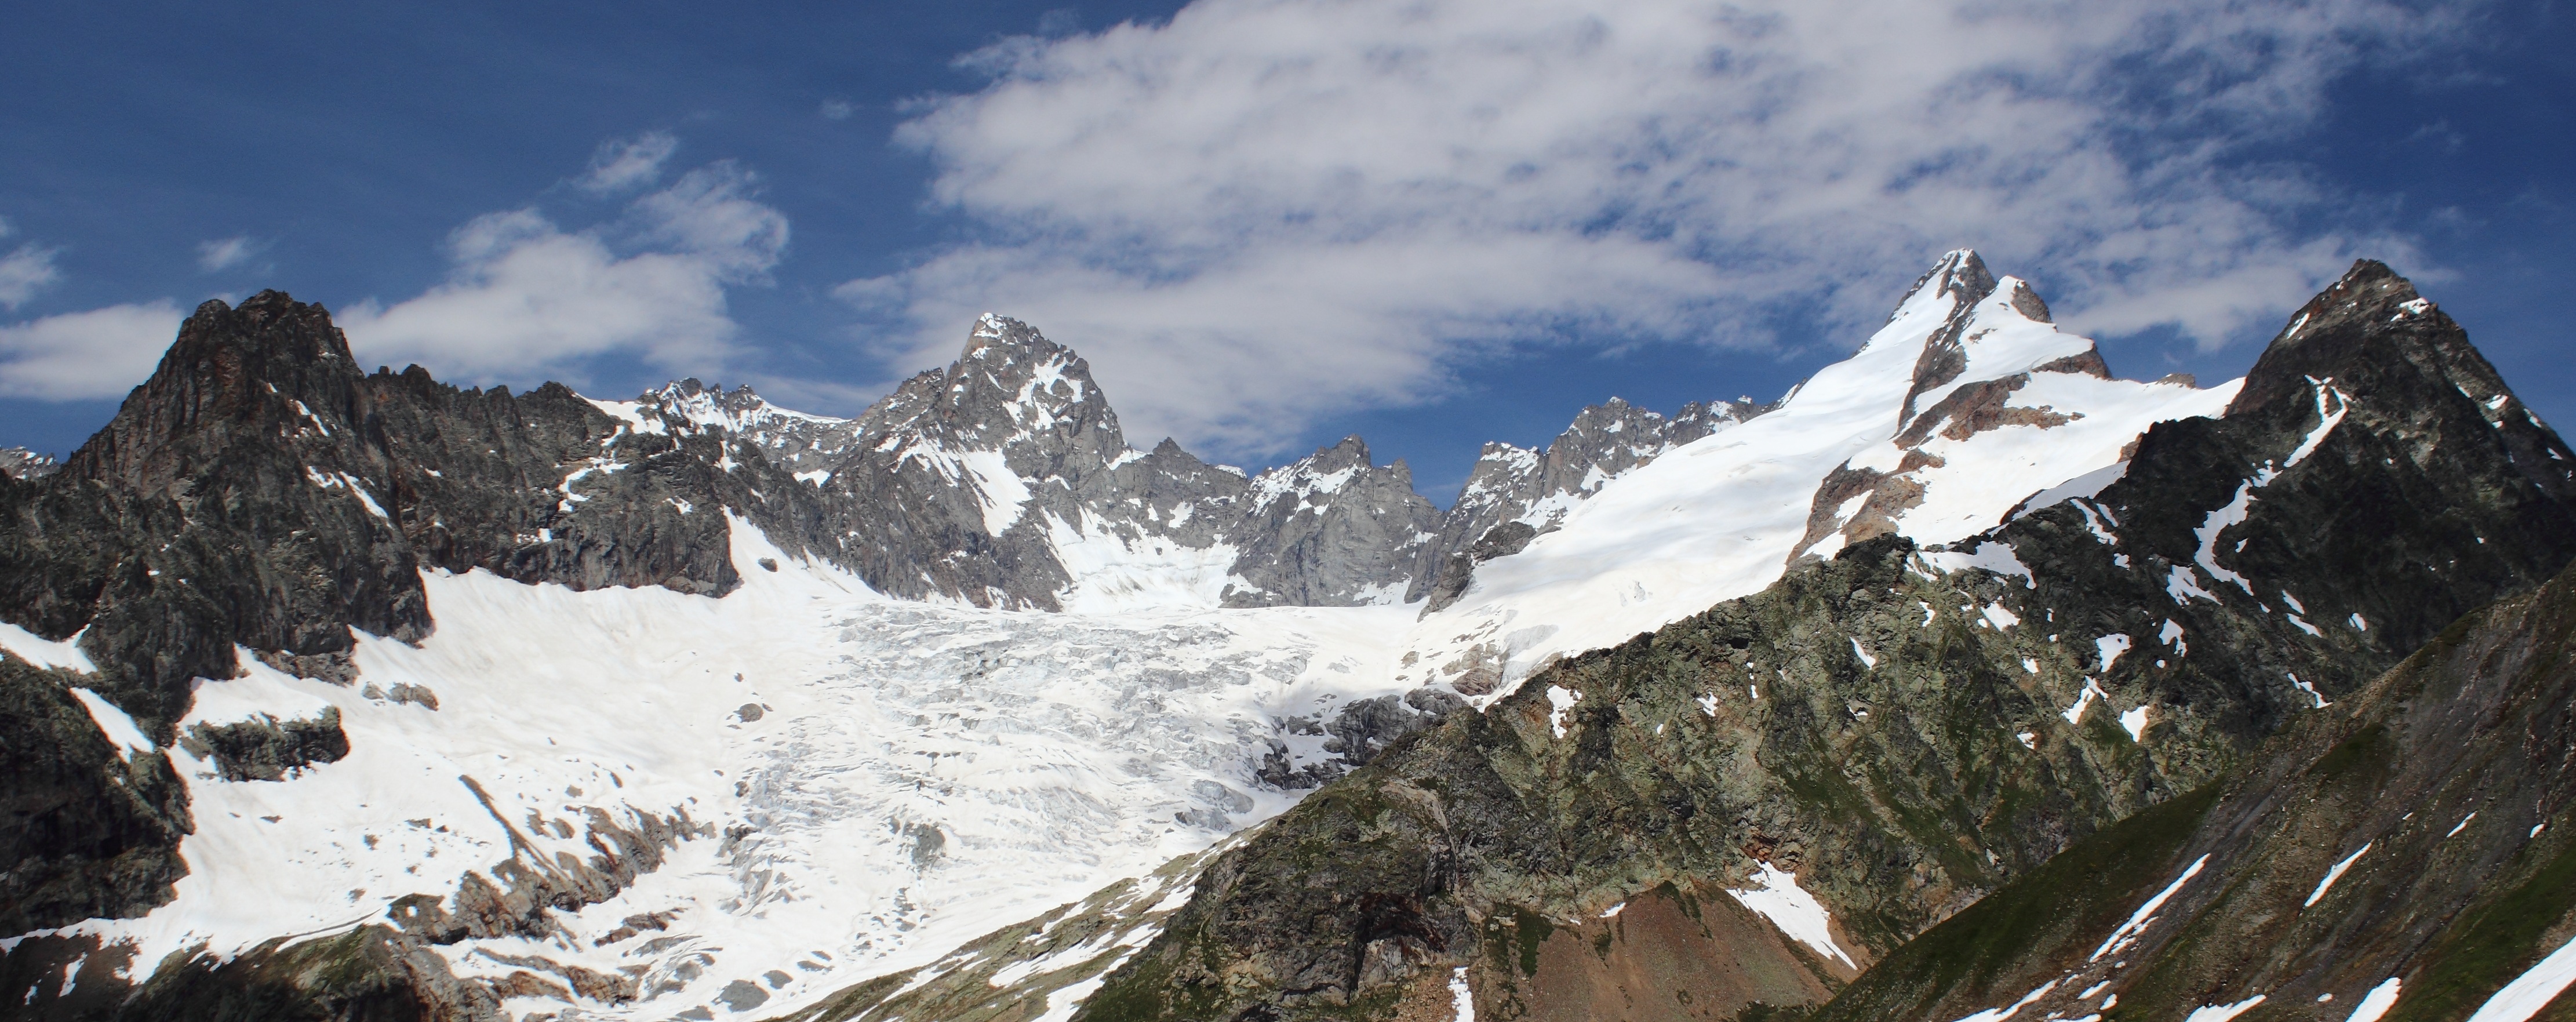
landscape, mountain, snow, winter, adventure, mountain range, glacier, natural, ice cream, ridge, summit, mountaineering, massif, alps, plateau, cirque, piste, landform, mountain pass, geographical feature, mountainous landforms, geological phenomenon